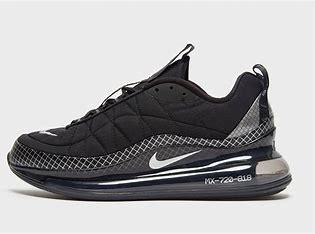
Brand: Nike
Model: MX 720 818